ČSD Class S 499.0

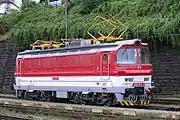
240 113-1 of ZSSK

The ČSD Class S 499.0 and S 499.1 are essentially ČSD Class S 489.0 locomotives with revised gearing for higher speeds and added electrodynamic braking system. They operate from the 25 kV 50 Hz overhead line electrification system in both the Czech Republic and Slovakia. Their design can be traced back to the S699.0 locomotives produced by Škoda in 1962. S 499.0 had a maximum speed of , with S 499.1 .